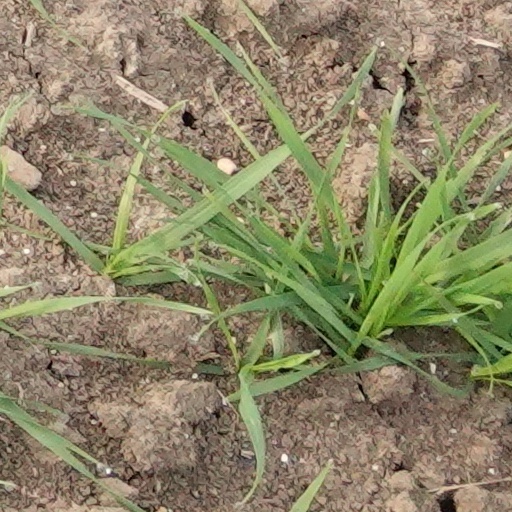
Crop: wheat